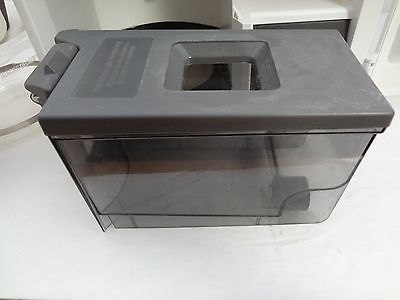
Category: coffee maker